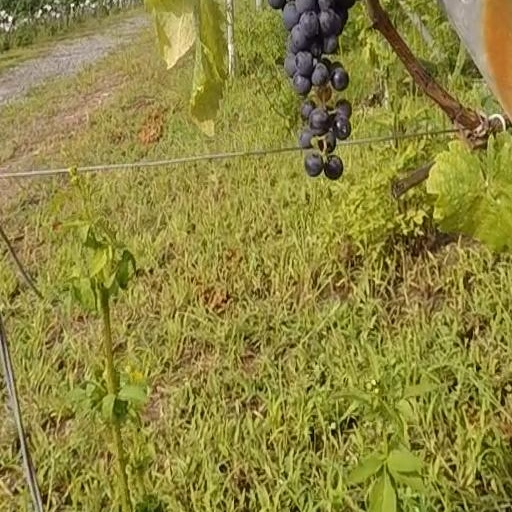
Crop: grape